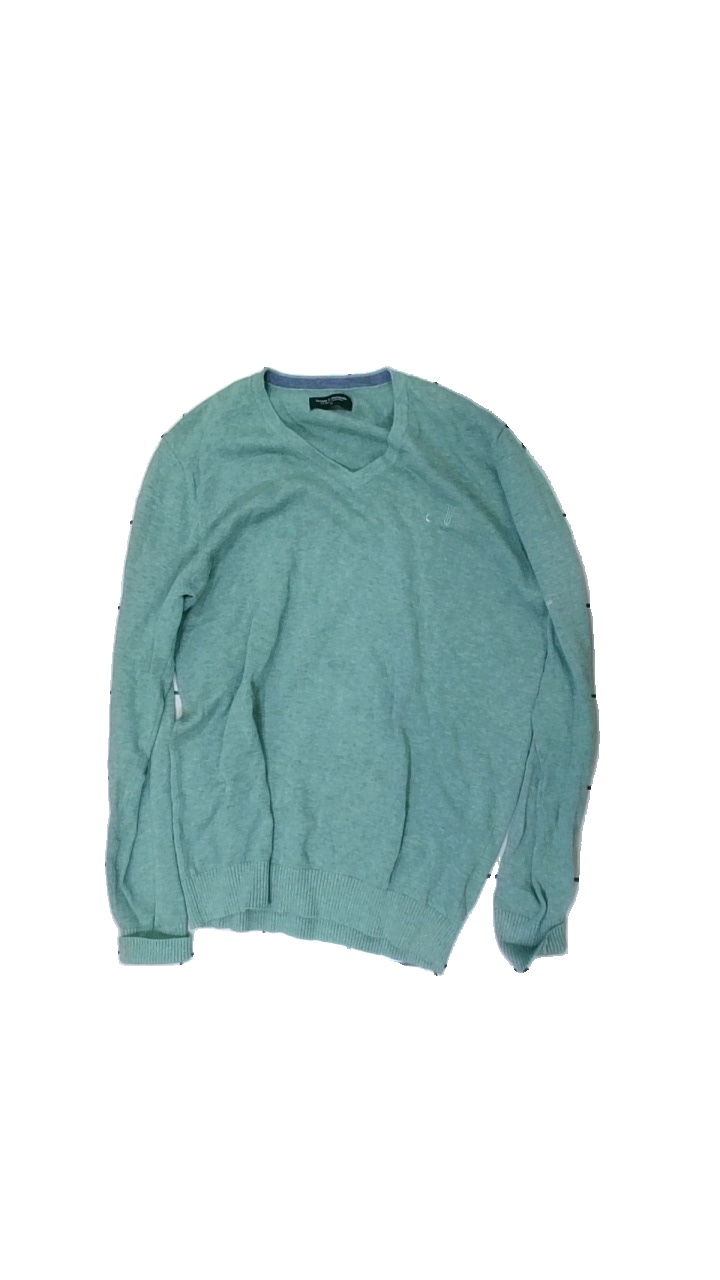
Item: Sweater (Men)
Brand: Bruun & Stengade
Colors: Green
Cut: Regular, V-collar
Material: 100% cotton
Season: All
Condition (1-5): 4
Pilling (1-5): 4
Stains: Minor
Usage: Recycle
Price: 50-100